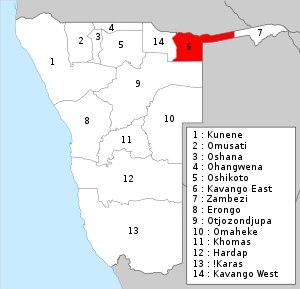
Kavango East est une région de Namibie, créée en août 2013 par scission de l'ancienne région de Kavango.